Andrés de Santa Cruz

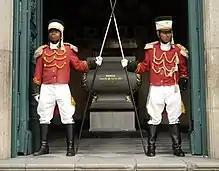
Members of the Colorados Regiment guard the tomb of Andrés de Santa Cruz in Cathedral Basilica of Our Lady of Peace, La Paz

After resigning from his post as Supreme Protector (20 February 1839), Santa Cruz fled to Ecuador from where he plotted unsuccessfully to regain power. On 13 October 1843, he disembarked at Camarones in the Peruvian province of Tarapacá but was captured while trying to reach Bolivia. Delivered to the Chilean Government, he was imprisoned at Chillán from 1844 until 1846 when he was freed. He was named ambassador to several European countries by Manuel Belzú (1848–55) and then ran for president of Bolivia but was defeated by General Jorge Córdova. After staying for a while in Argentina, he returned to France where he lived the rest of his life at Versailles. He died at Beauvoir, near Nantes on 25 September 1865. he was buried at Cemetery of Notre-Dame, Versailles, France. One hundred years later, in 1965, the remains of the old Marshal were repatriated from France by the military government of the day and reinterred ceremoniously at Cathedral Basilica of Our Lady of Peace, La Paz beside the Presidential Palace in Bolivia.